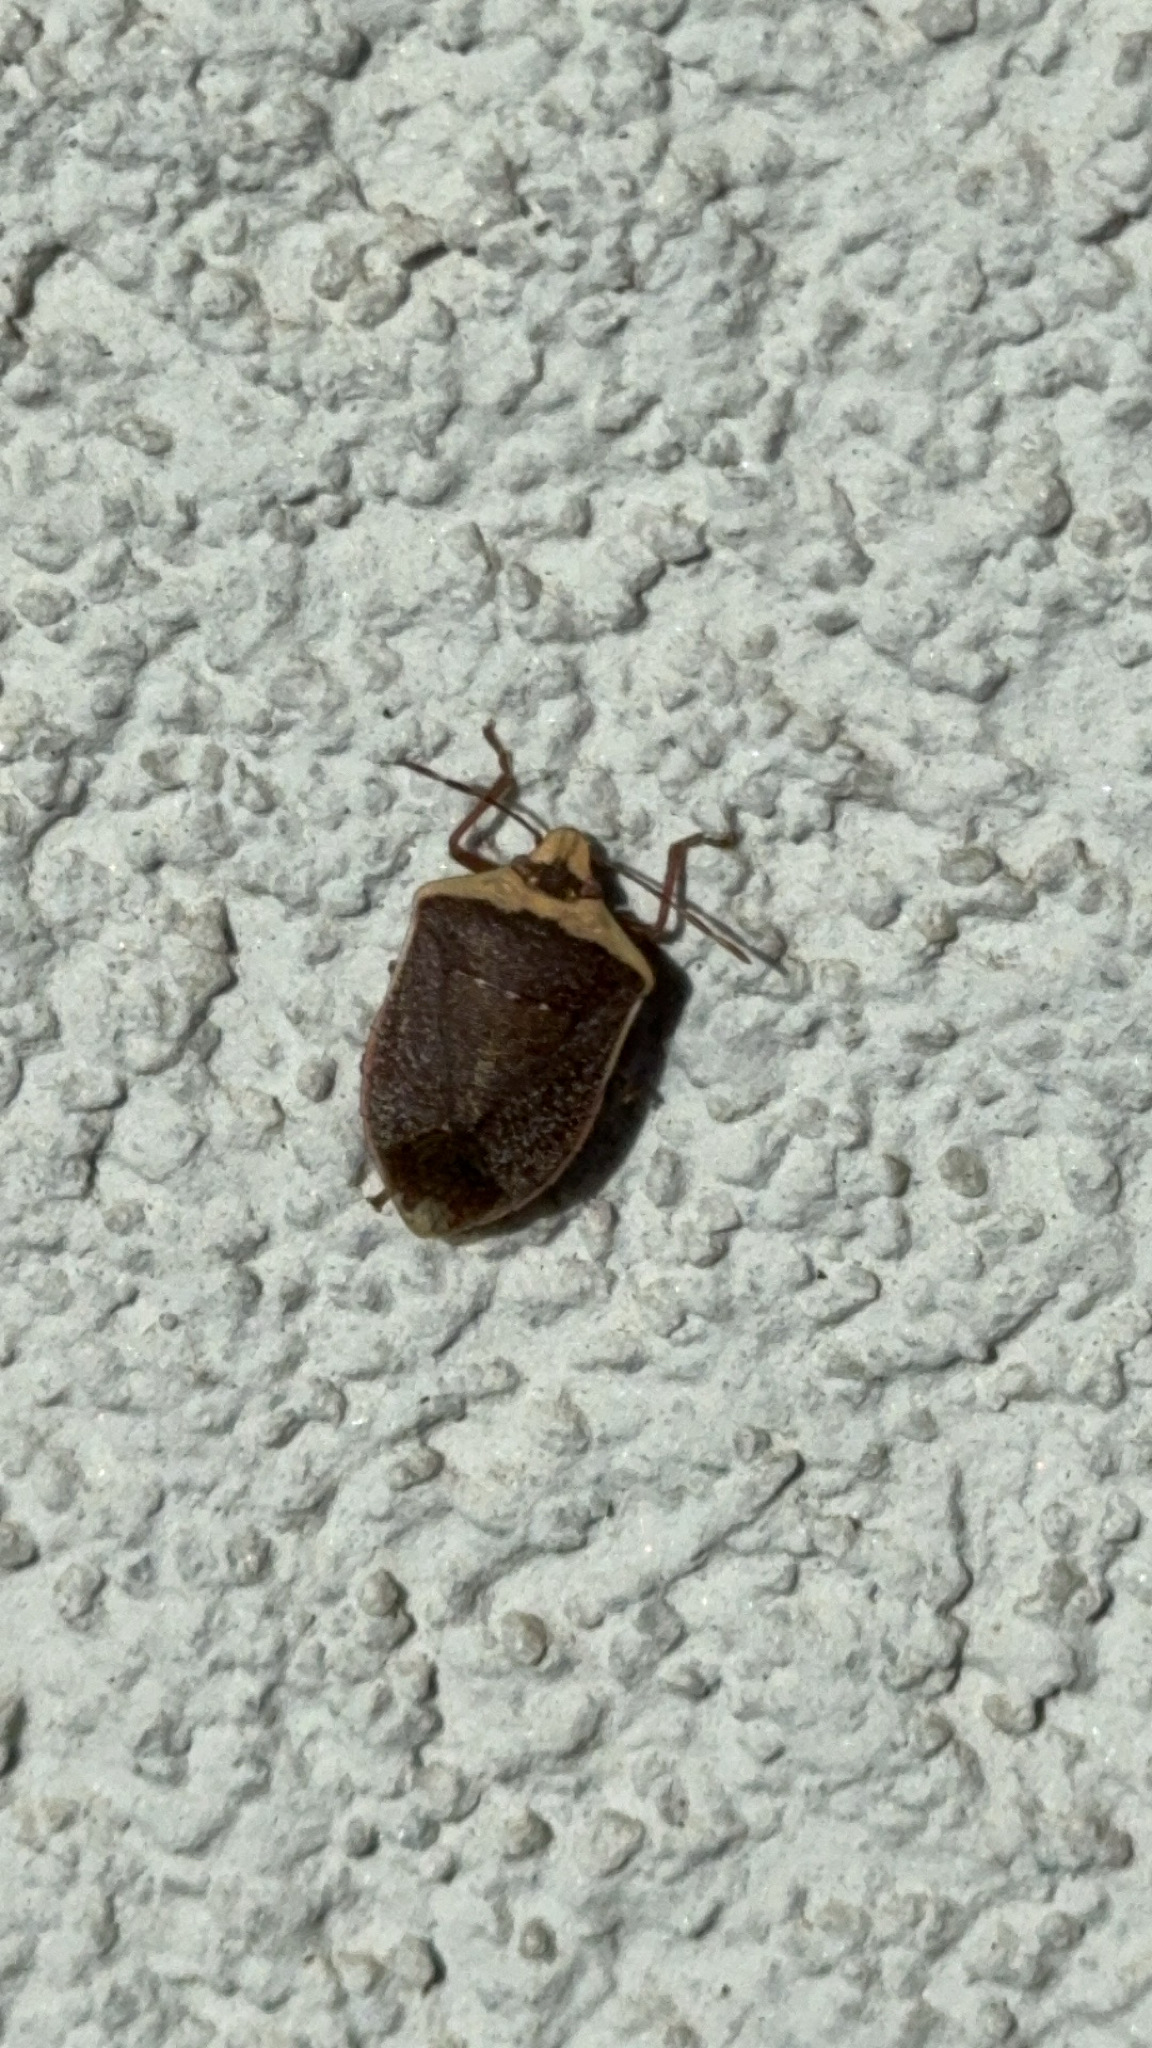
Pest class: stink_bug